Tadamichi Yamamoto

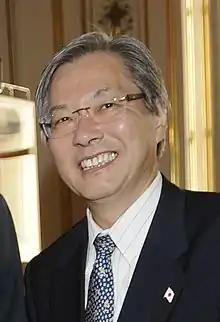
Yamamoto in 2011

is a diplomat, who served as UN Secretary-General's Special Representative for Afghanistan and head of the UN Assistance Mission in Afghanistan (UNAMA) until replaced by Deborah Lyons in March 2020.